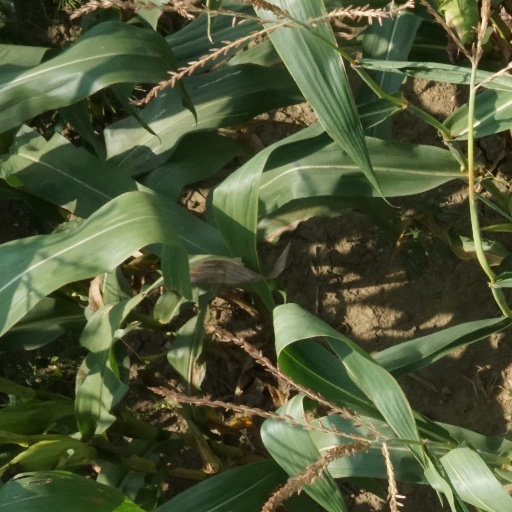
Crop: maize; corn